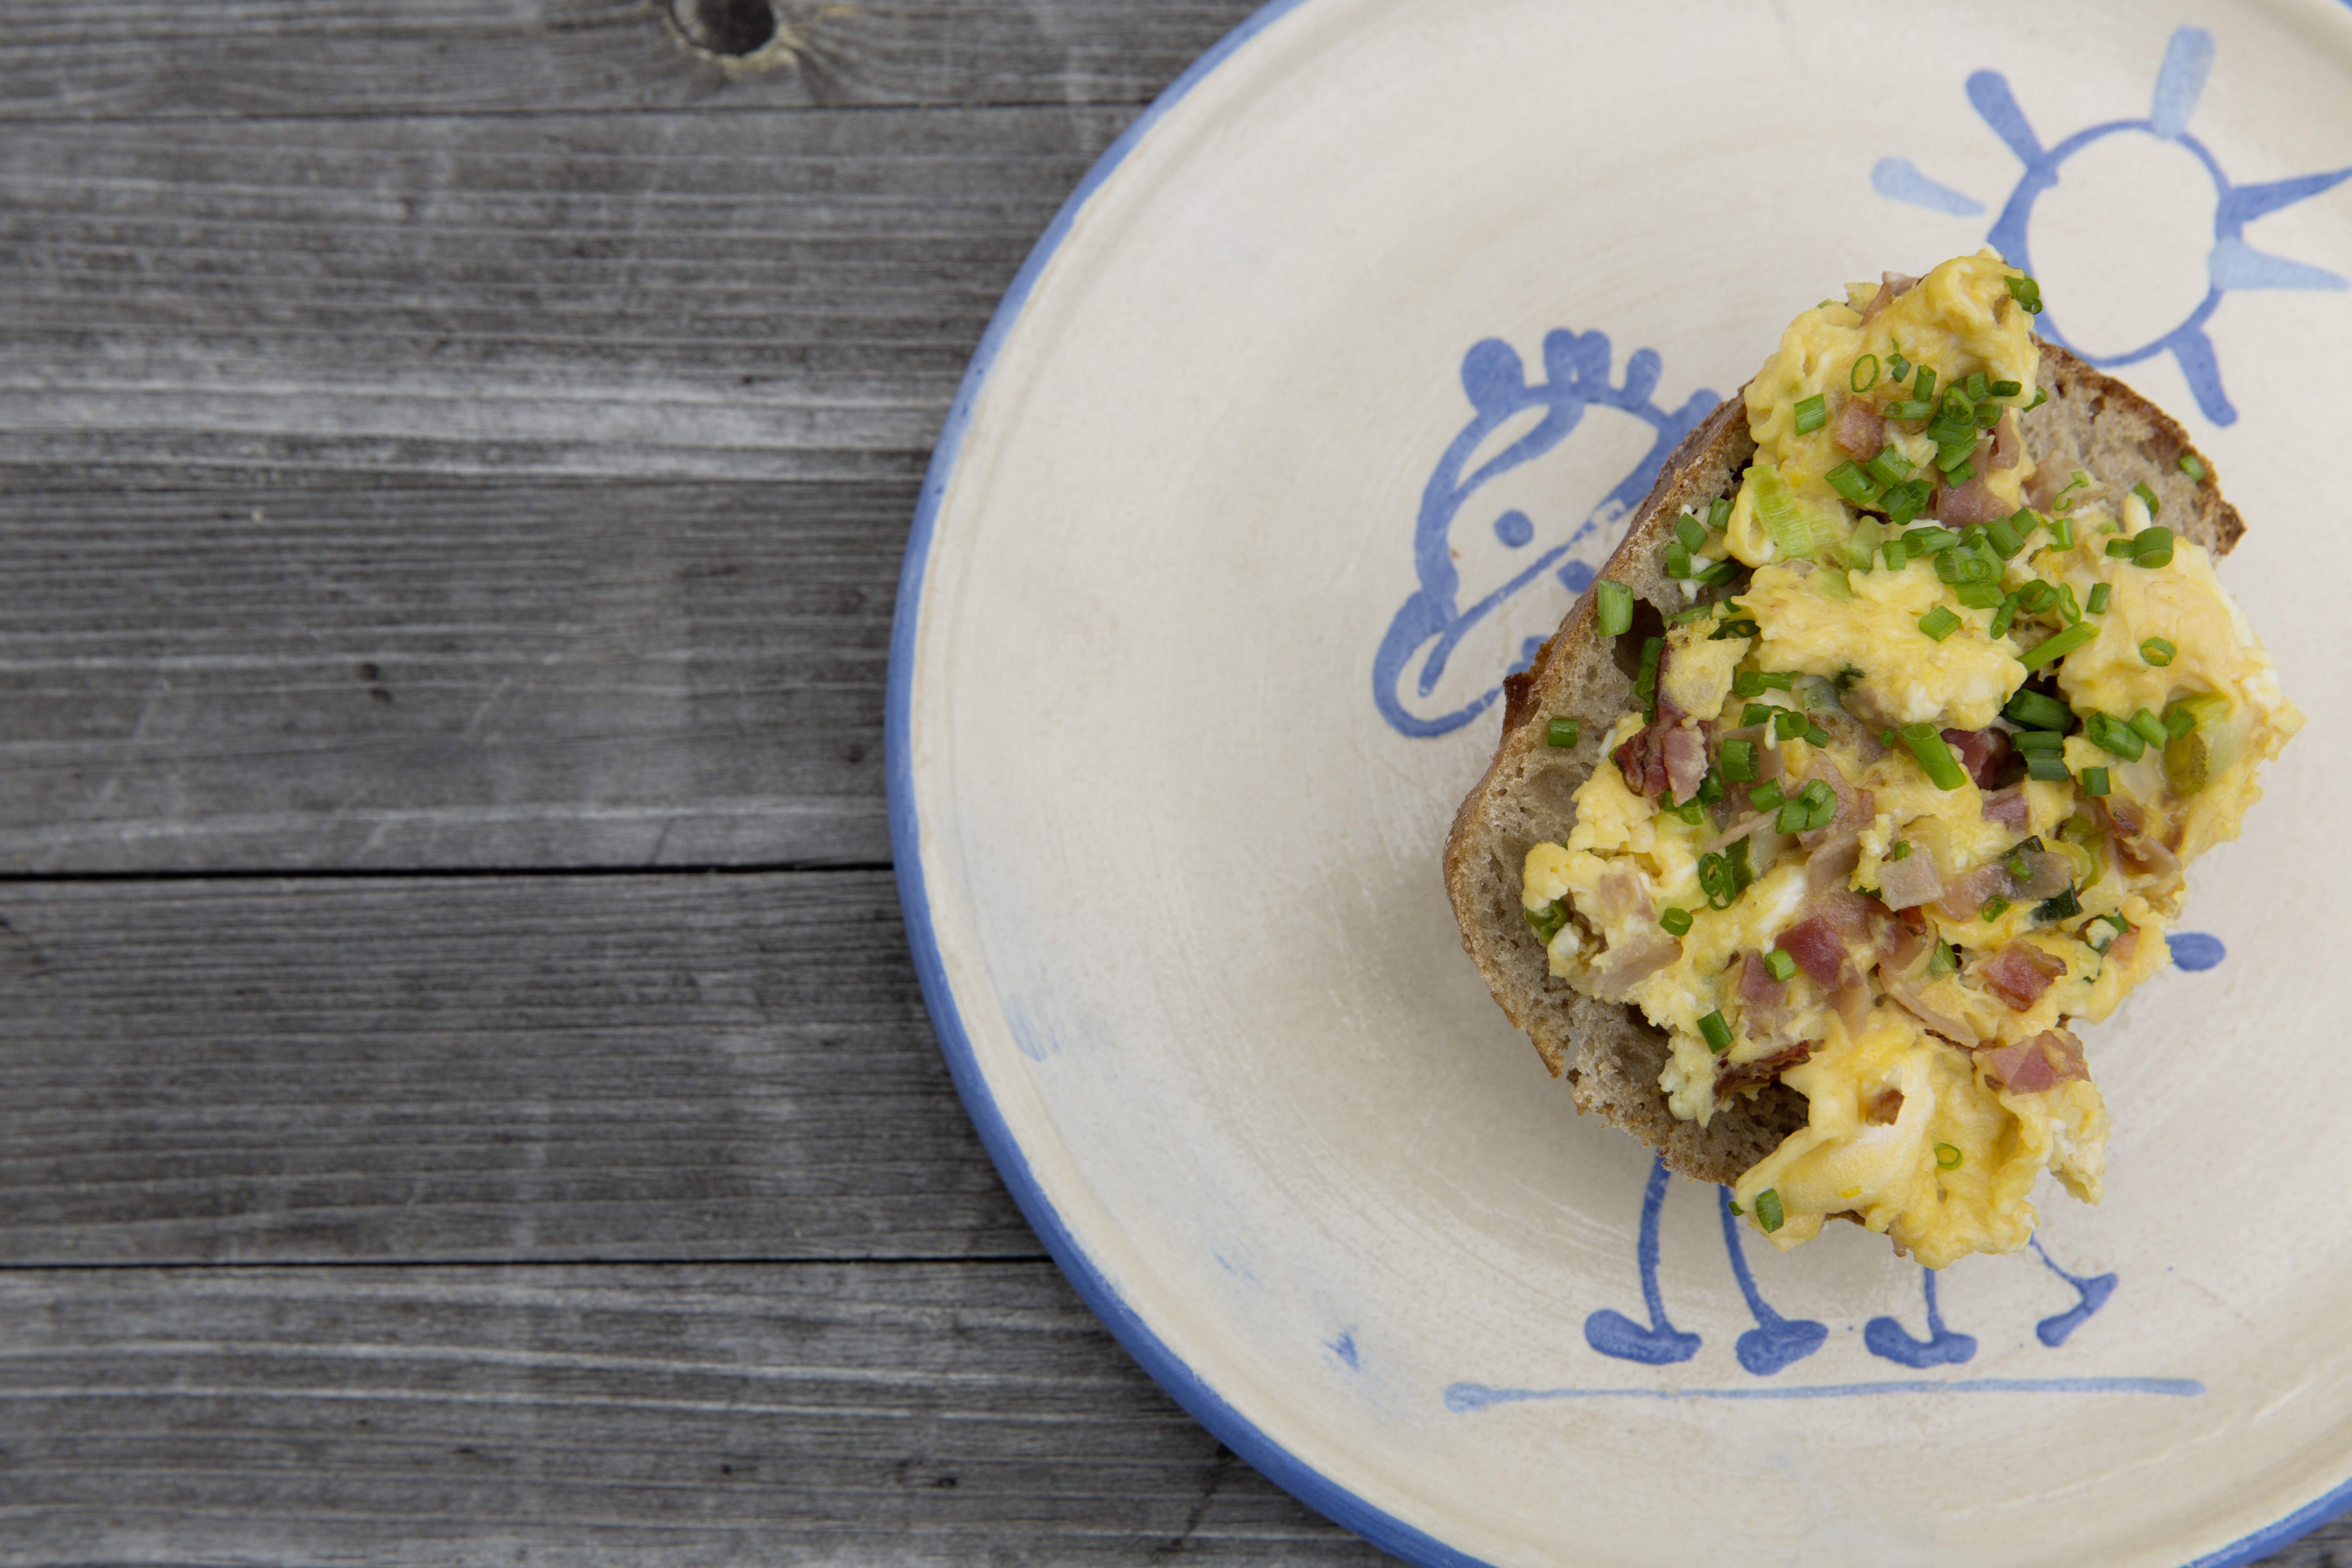
table, wood, vintage, dish, meal, food, produce, vegetable, ceramic, plate, breakfast, snack, eat, cuisine, delicious, bread, pasta, egg, yolk, weathered, bacon, fried, tasty, roll, chives, benefit from, ham, breakfast egg, protein, scrambled eggs